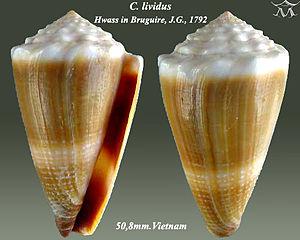
Le genre Conus rassemble à présent 626 espèces de « coquillages ». De très nombreuses espèces fossiles sont également connues. La plupart de ces espèces sont venimeuses et les plus grosses sont dangereuses pour l'homme.